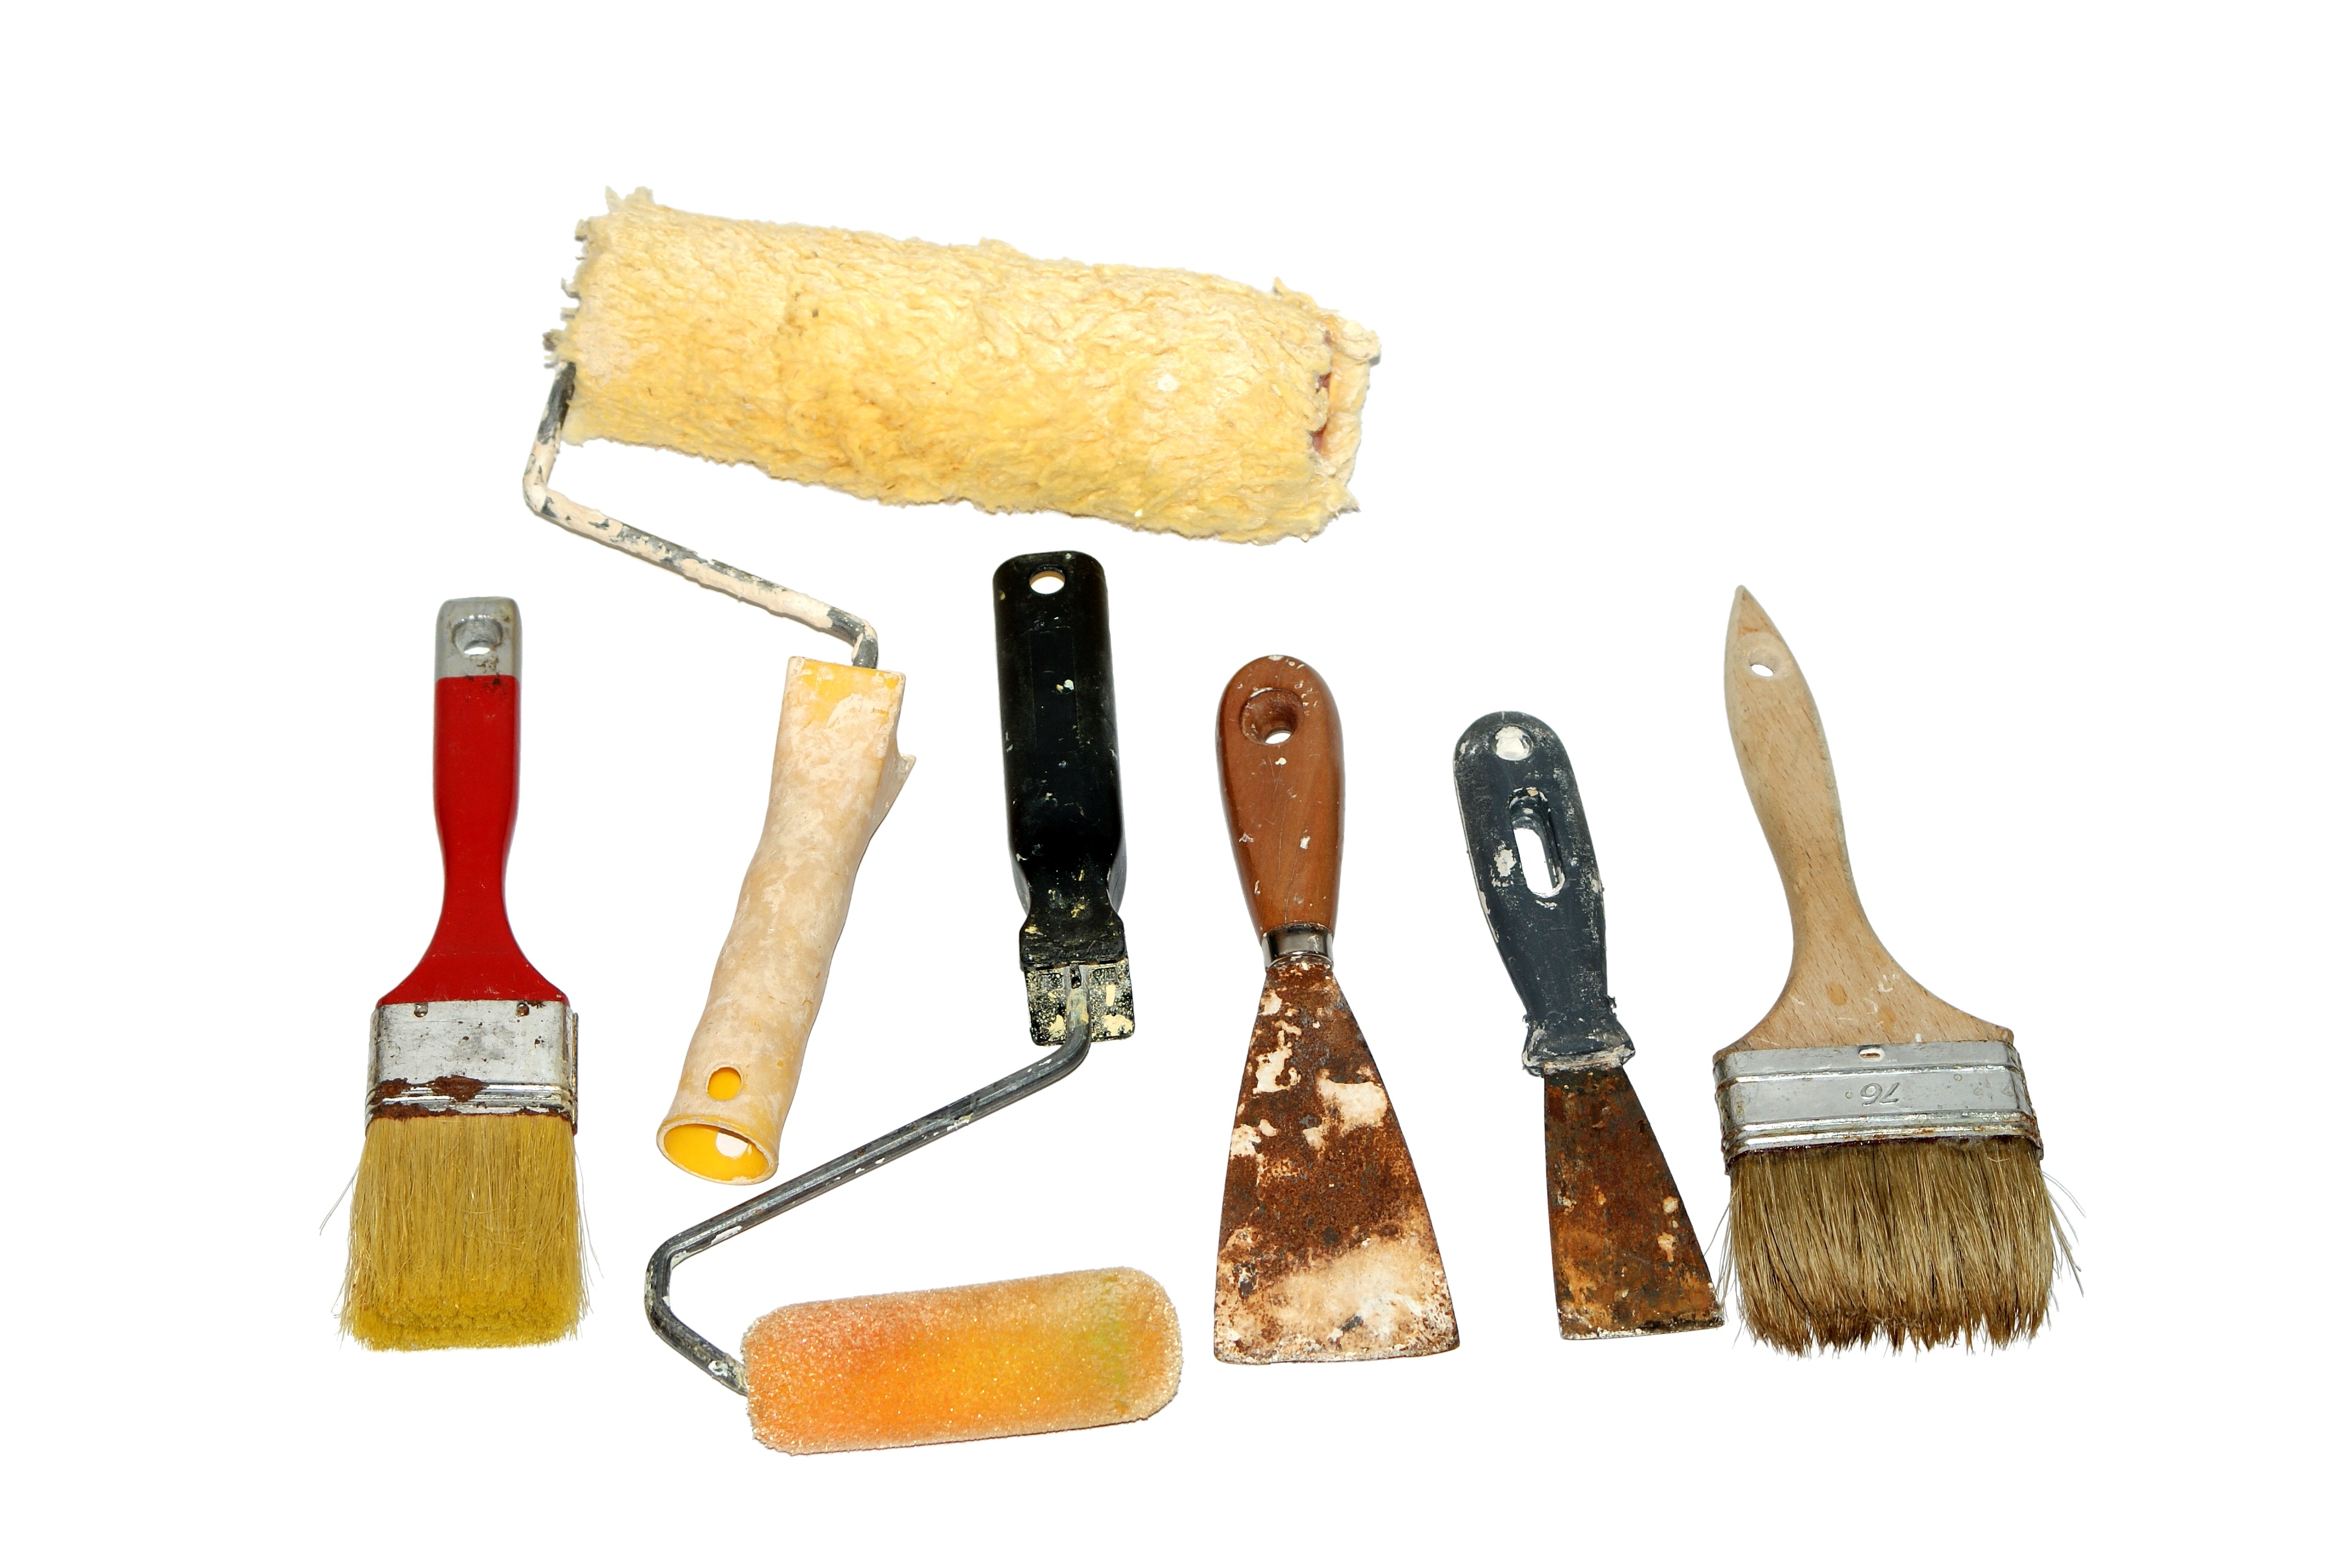
hand, white, brush, tool, repair, painting, spatula, tools, picture, roller, filling, holders, rollers, lacquering, secondary, plastering